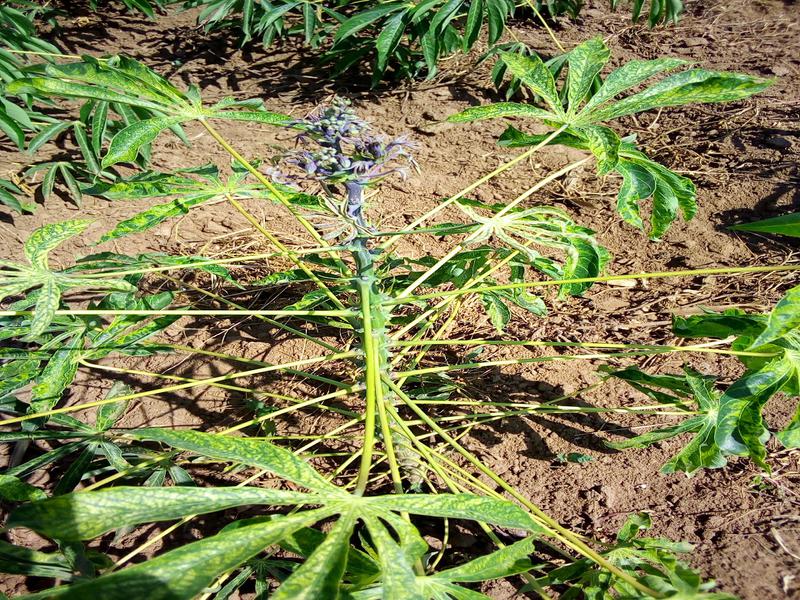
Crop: cassava
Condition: green_mottle